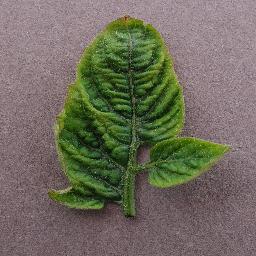
Label: Tomato___Tomato_Yellow_Leaf_Curl_Virus